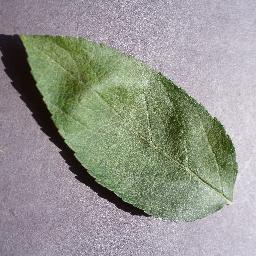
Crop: apple
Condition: healthy